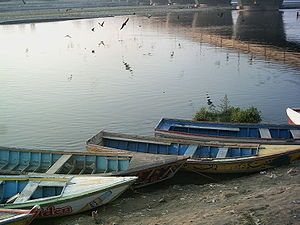
Ravi
Ravis bredder ved Lahore
Ravi er en flod, som løber gennem Indien og Pakistan. Det er en af de fem floder, som har givet Punjab dets navn. Floden er omkring 720 km lang. For inderne, som levede i den vediske periode, var den kendt som Parushani eller Iravati. Antikkens grækere kaldte den Hydraotes.